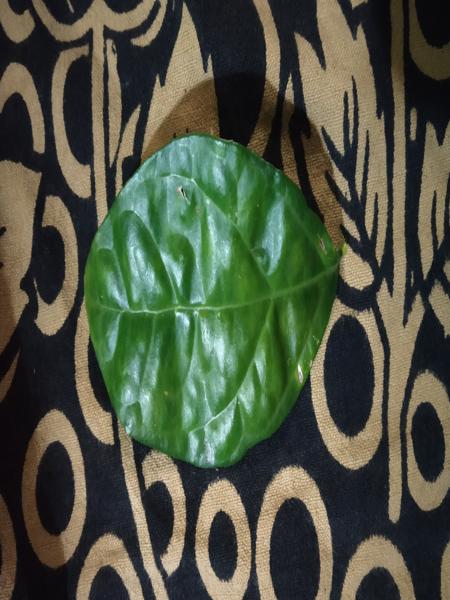
Plant: Jasmine